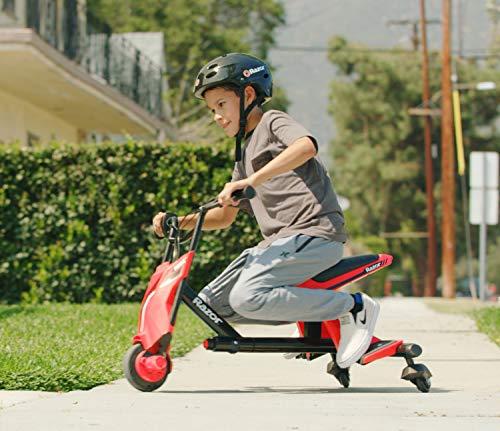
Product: Razor Drift Rider - Red/Black - 20111917
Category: Toys & Games | Tricycles, Scooters & Wagons | Ride-On Toys & Accessories
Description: Features a high-torque, direct-drive hub motor, providing lithium-ion-powered drifting action at speeds up to 9 mph 14 km/h for up to 40 minutes of continuous use.
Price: $228.48